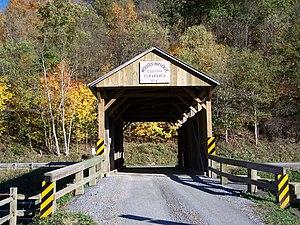
Center Township est un township situé au centre du comté de Greene, en Pennsylvanie, aux États-Unis. En 2010, il comptait une population de 1 267 habitants.